300-page iPhone bill

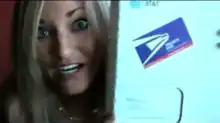
A screengrab of blogger iJustine showing her 300-page iPhone bill in a box

A 300-page iPhone bill from AT&T Mobility mailed in a box was the subject of a viral video made by YouTube personality Justine Ezarik, best known as iJustine, which became an Internet meme in August 2007. Ezarik's video focused on the unnecessary waste of paper, as the detailed bill itemized all data transfers made during the billing period, including every email and text message. Stories of unexpected billing issues began to circulate in blogs and the technical press after the iPhone's heavily advertised and anticipated release, but this video clip brought the voluminous bills to the attention of the mass media.